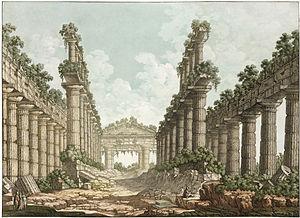
Johann Gottlieb Prestel, également Johann Amadeus Prestel est un graveur et peintre allemand.